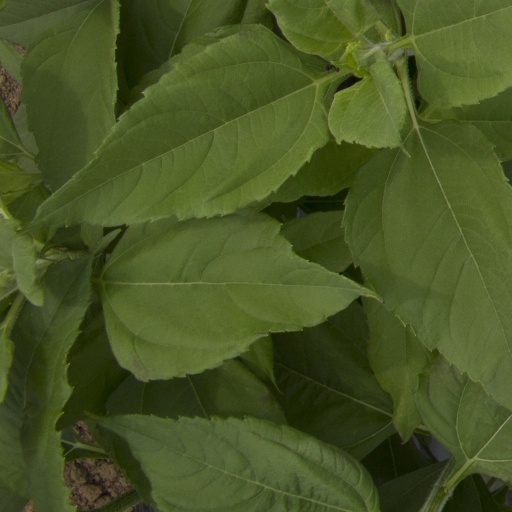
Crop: Jerusalem artichoke